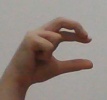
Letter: thal